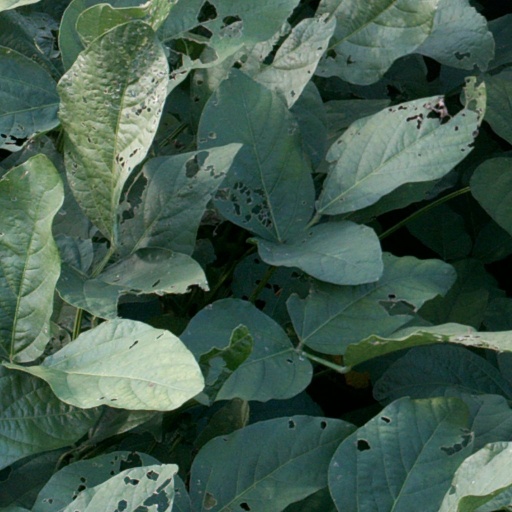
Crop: soybean